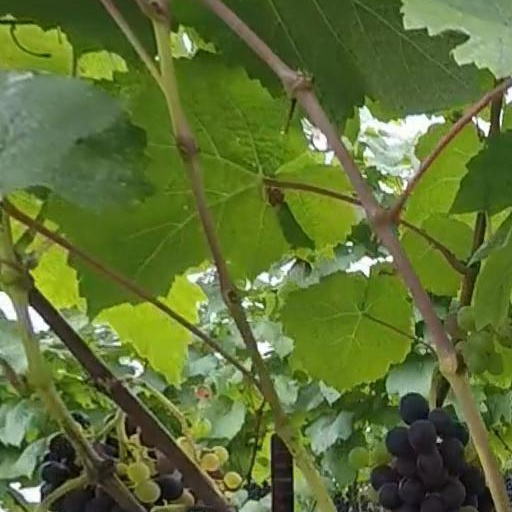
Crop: grape